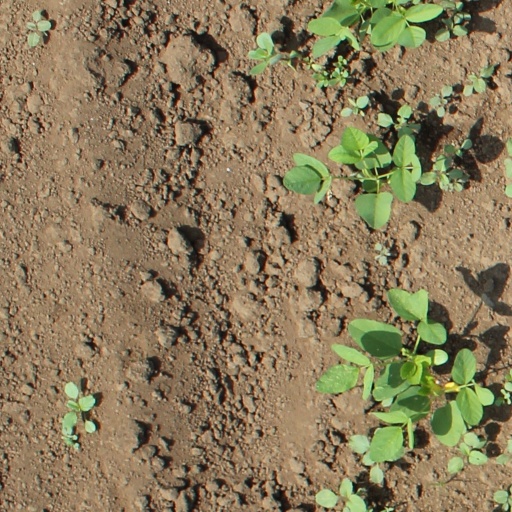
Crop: soybean